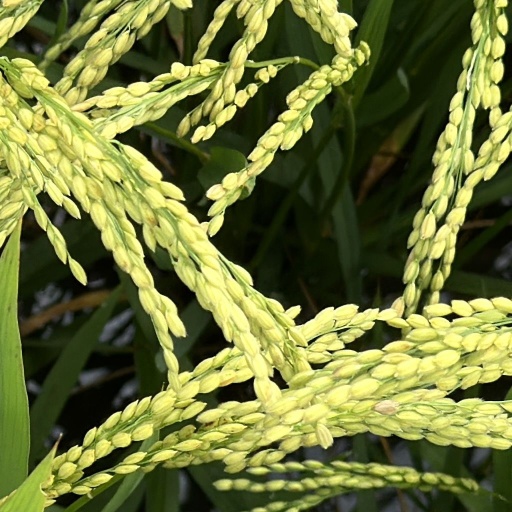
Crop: rice